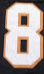
Number: 8